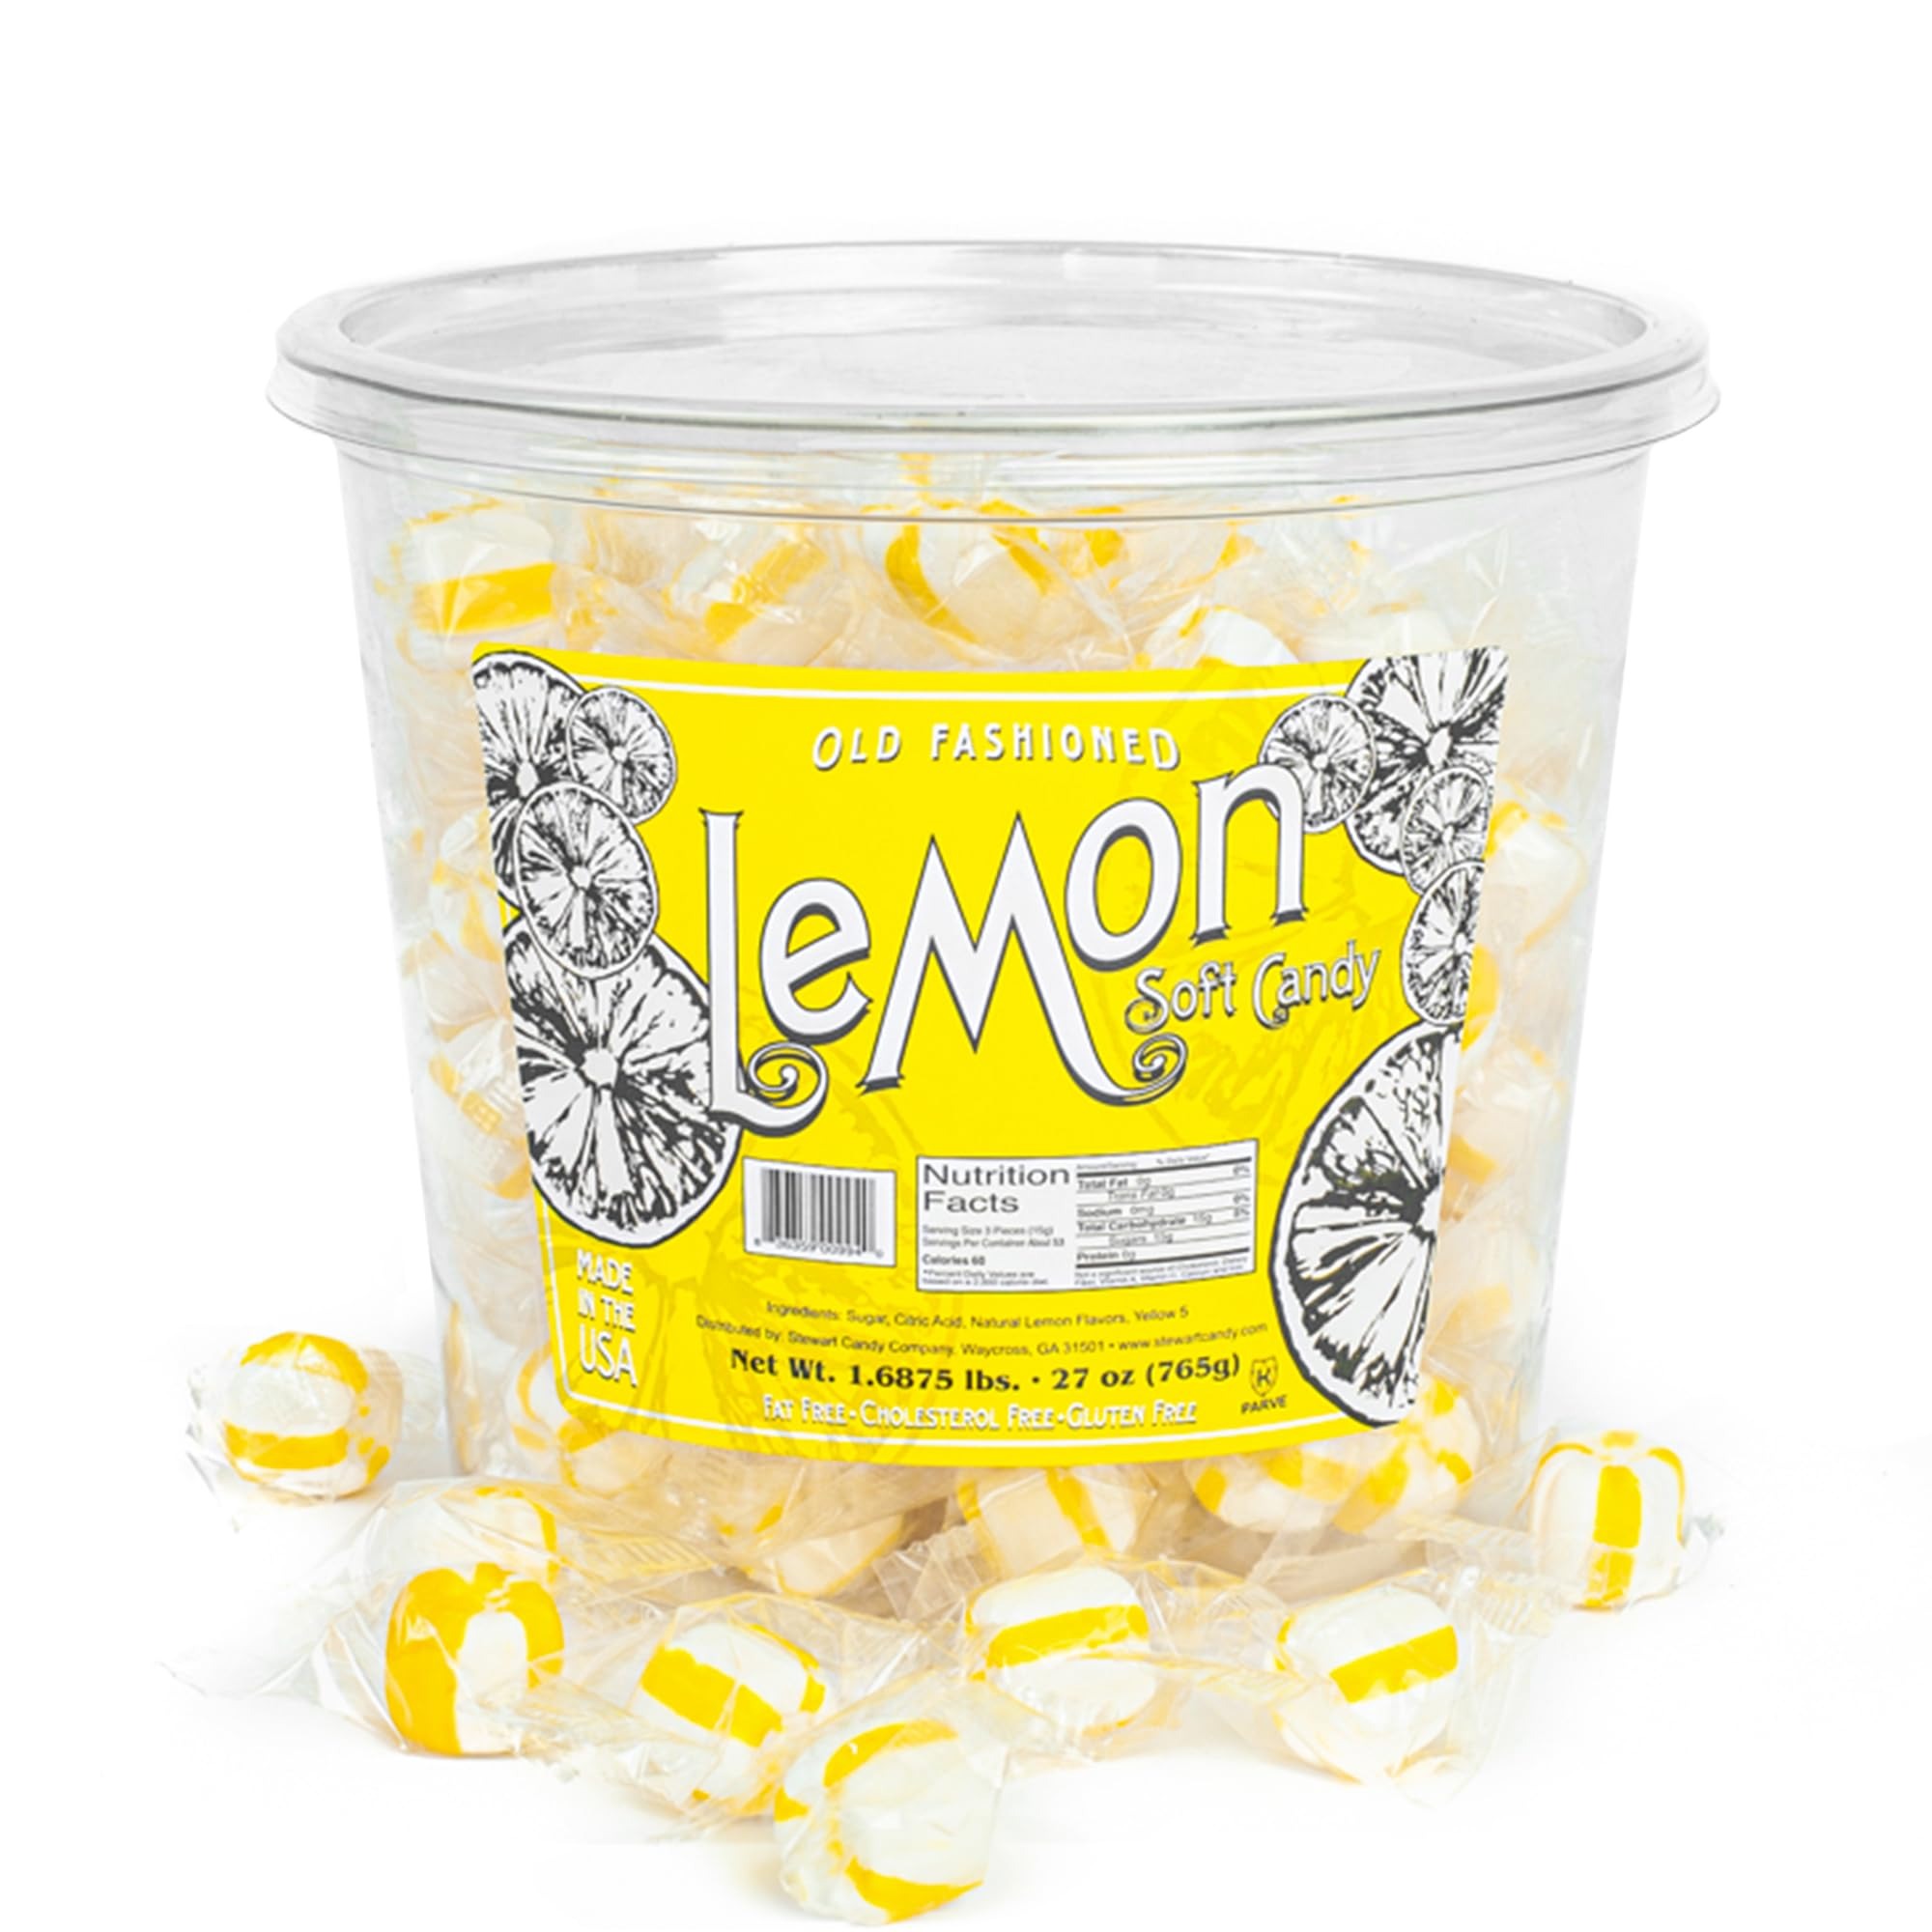
Item Name: Stewart Old Fashioned Lemon Candy Puffs | Individually Wrapped Candy | Pure Cane Sugar Candy | Fat-Free, Cholesterol-Free, Gluten-Free | Classic Soft/Hard Texture, Made in USA - 27 oz Tub
Bullet Point 1: Flavor & Texture: Awaken your senses with the zesty charm of old fashioned lemon candy. Our pure cane sugar puffs deliver a soft bite at room temperature and a satisfying crunch when cooled. Each piece bursts with refreshing citrus flavor, offering a perfectly balanced tangy sweetness. Enjoy the nostalgia of an old fashioned candy tradition that has stood the test of time.
Bullet Point 2: Dietary & Ingredient Highlights: Enjoy a tasty treat with these fat-free, cholesterol-free, and gluten-free candy puffs. Made with American pure cane sugar, every piece is certified Kosher and contains no harsh additives. Perfect for anyone seeking a delicious candy option that satisfies modern dietary needs while maintaining bold, natural flavor.
Bullet Point 3: Unique Soft/Hard Texture: Experience the versatile texture of Stewart’s candy puffs. At room temperature, they soften into a smooth, satisfying soft candy, while cooler temperatures create a firmer, hard candy. This dual texture enhances the tasting experience, ensuring every piece is dynamic and delicious.
Bullet Point 4: Convenient Packaging & Versatile Use: Compact yet practical tub of individually wrapped candies, the 27oz resealable tub is perfect for home or office use. Keep it on your desk for a quick sweet treat or use it for sharing at casual get-togethers. This tub also makes an excellent choice for candy buffets, seasonal gatherings, and stocking stuffers.
Bullet Point 5: Heritage & Quality Assurance: Made in the USA since 1922, honoring a tradition of quality and taste. Each candy puff is made with attention to detail, from the use of pure cane sugar to its unique texture. Stewart’s Candy Puffs are a timeless classic that brings joy to every generation, celebrating the enduring art of confectionery.
Value: 27.0
Unit: Ounce

Price: 31.78